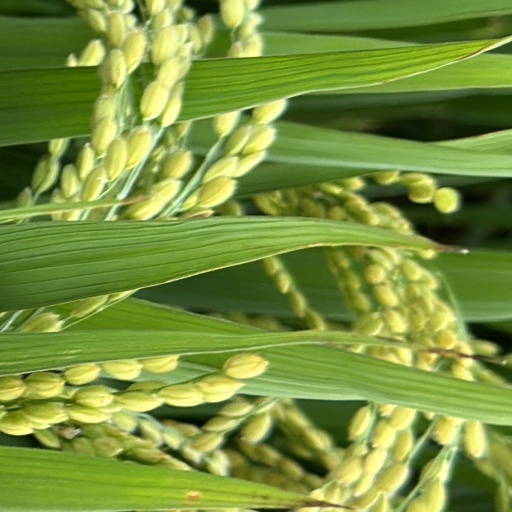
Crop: rice